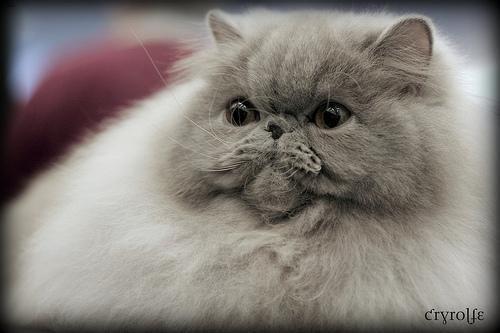
Persian